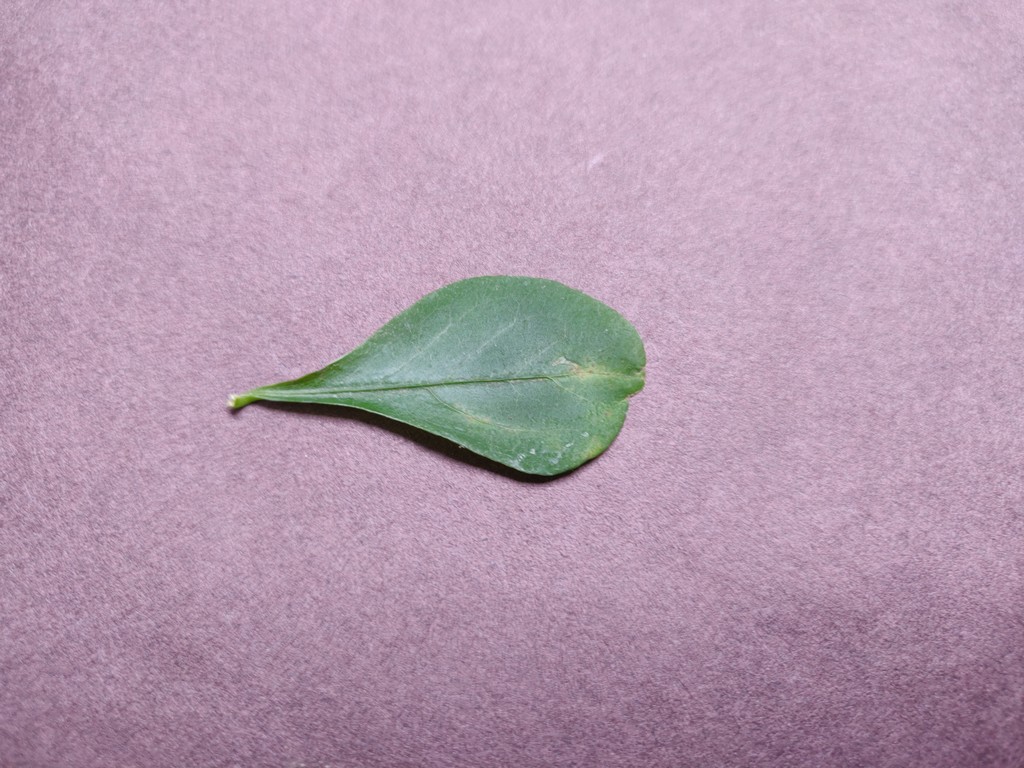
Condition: Unhealthy
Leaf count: single
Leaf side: front